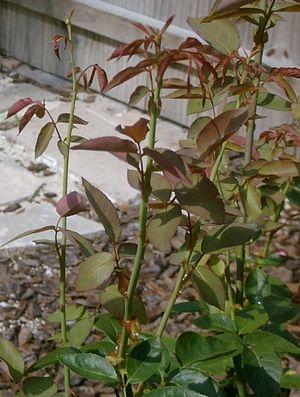
Les anthocyanes ou anthocyanosides sont des pigments naturels des feuilles, des pétales et des fruits, situés dans les vacuoles des cellules, solubles dans l'eau, allant du rouge orangé au bleu pourpre dans le spectre visible.